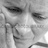
Emotion: sad